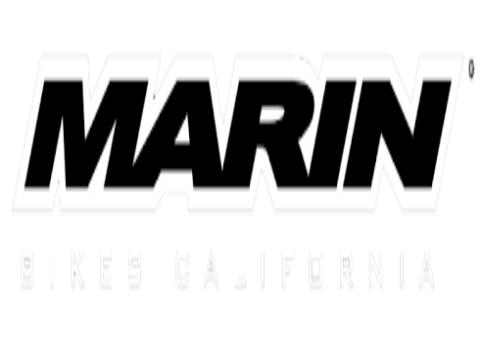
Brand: marin bikes
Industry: Transportation